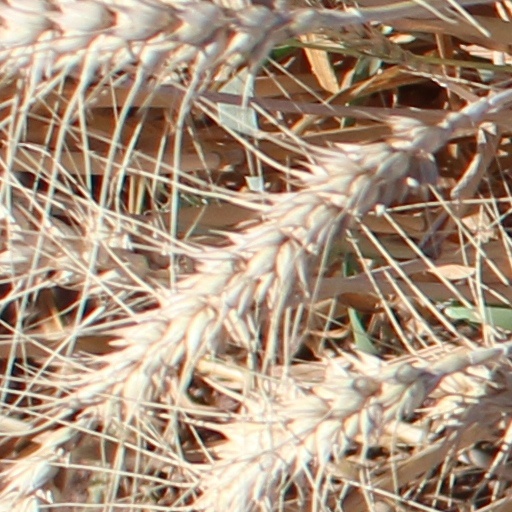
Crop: wheat